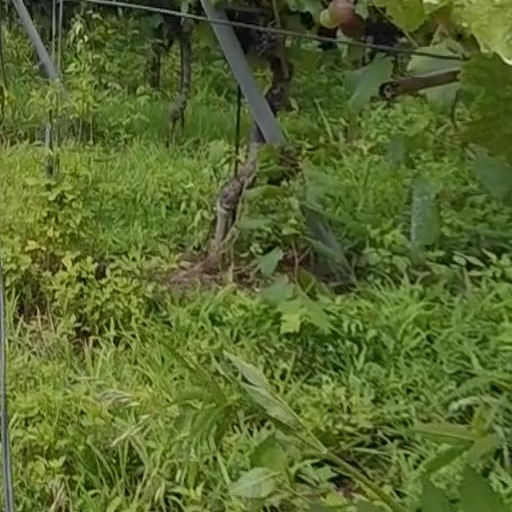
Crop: grape